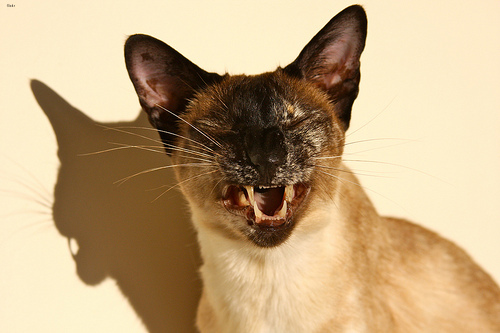
Animal: cat
Breed: siamese